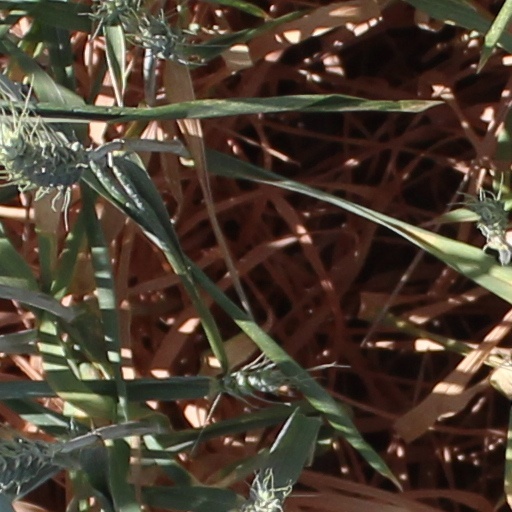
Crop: wheat